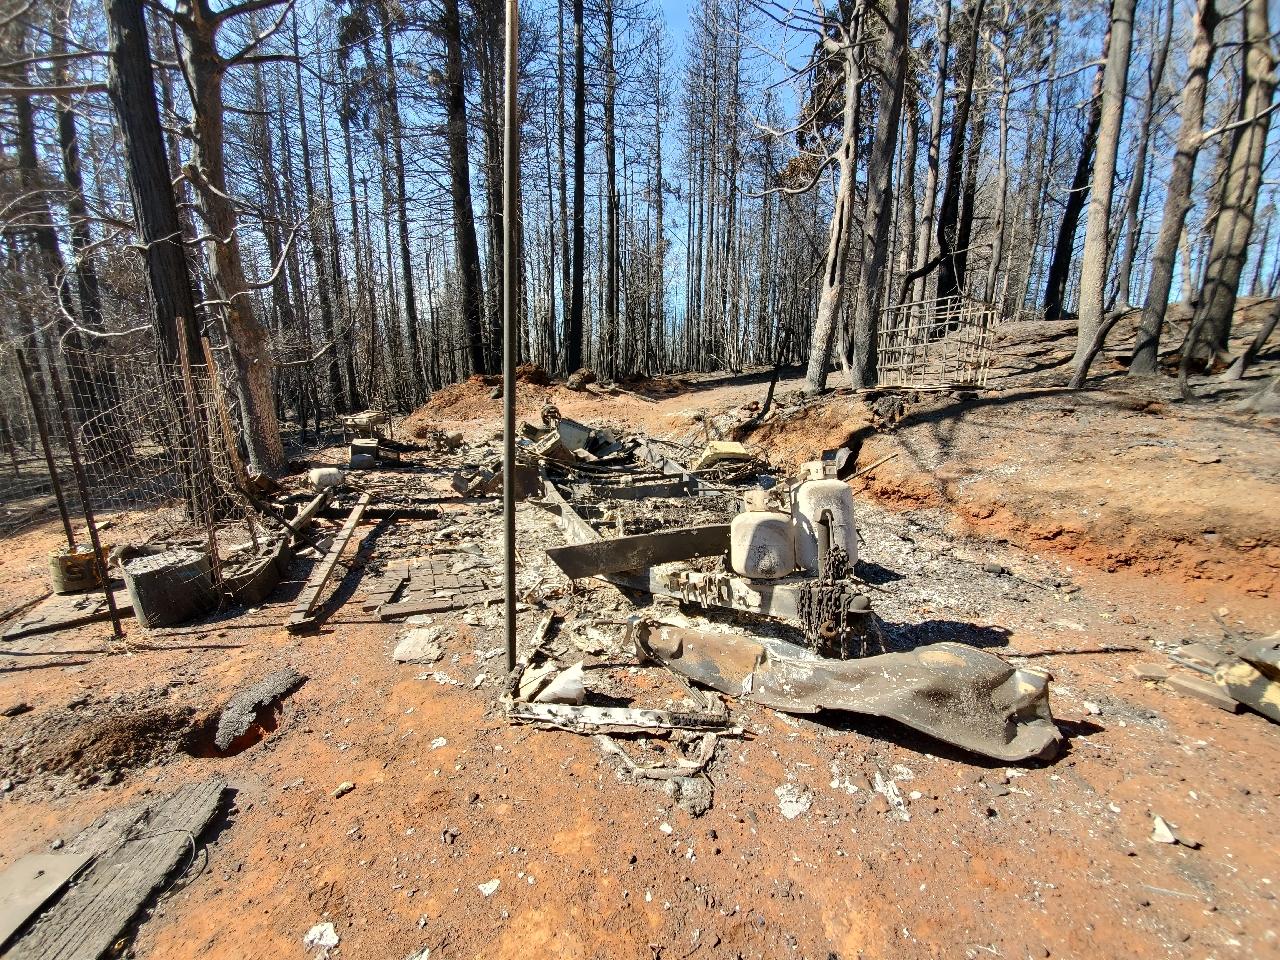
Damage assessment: destroyed